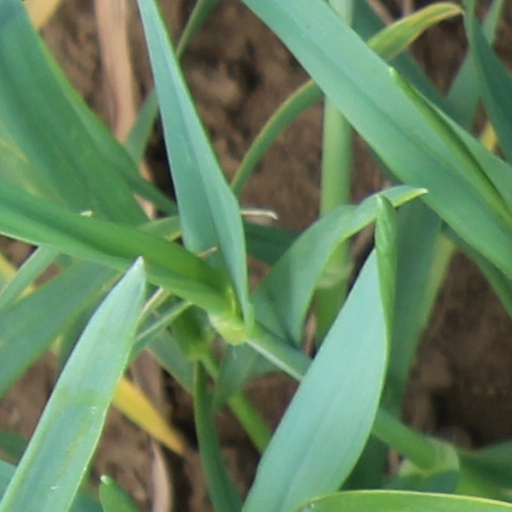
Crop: wheat